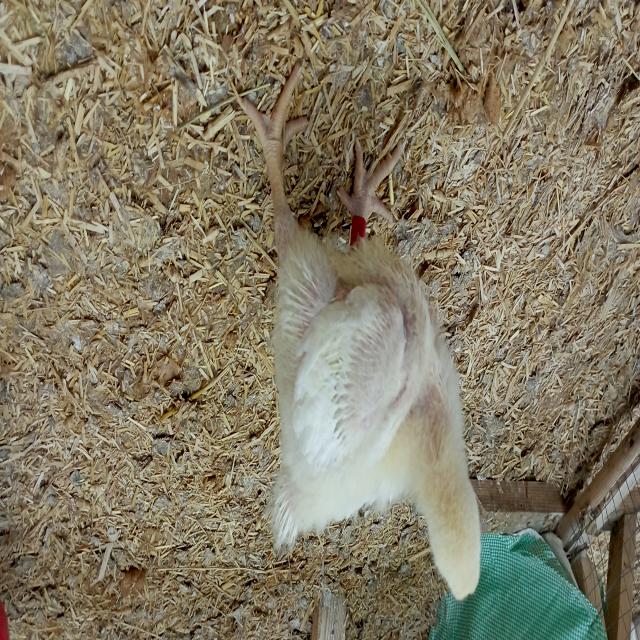
Weight: 569 g